Rikuchū-Kanzaki Station

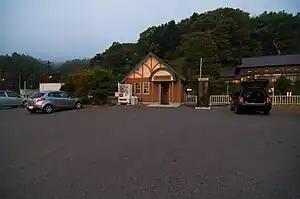
Rikuchū-Kanzaki Station in October 2010

is a railway station located in the city of Ichinoseki, Iwate Prefecture, Japan, operated by the East Japan Railway Company (JR East).